Environmental racism in Western Europe

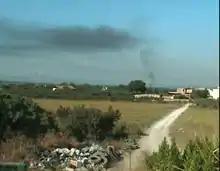
Fire burning near Giugliano, likely due to illegal waste incineration

In these greenhouses, workers are allegedly required to work under "slave-like" conditions in temperatures as high as 50 degrees Celsius with nonexistent ventilation, while being denied basic rest facilities and earning extremely low wages, among other workplace abuses. As of 2015, of 120,000 immigrant workers employed in the greenhouses, 80,000 are undocumented and not protected by Spanish labour legislation, according to Spitou Mendy of the Spanish Field Workers Syndicate (SOC). Workers have complained of ill health effects as a result of exposure to pesticides without proper protective equipment. Following the killing of two Spanish farmers and a Spanish woman in two separate incidents involving Moroccan citizens in February 2000, an outbreak of xenophobic violence took place in and around El Ejido, injuring 40 and displacing large numbers of immigrants. According to Angel LluchFor three days on end, from 5 to 7 February, racist violence swept the town with immigrants as its target. For 72 hours hordes of farmers wielding iron bars, joined by youths from the high schools, beat up their victims, chased them through the streets and pursued them out among the greenhouses. Roads were blocked, barricaded and set aflame.